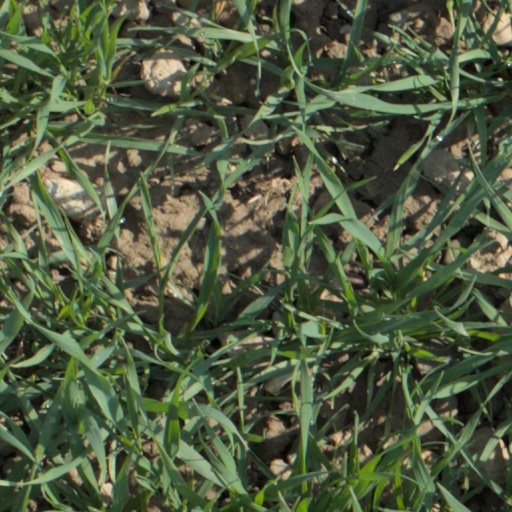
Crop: wheat